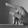
ASL letter: P